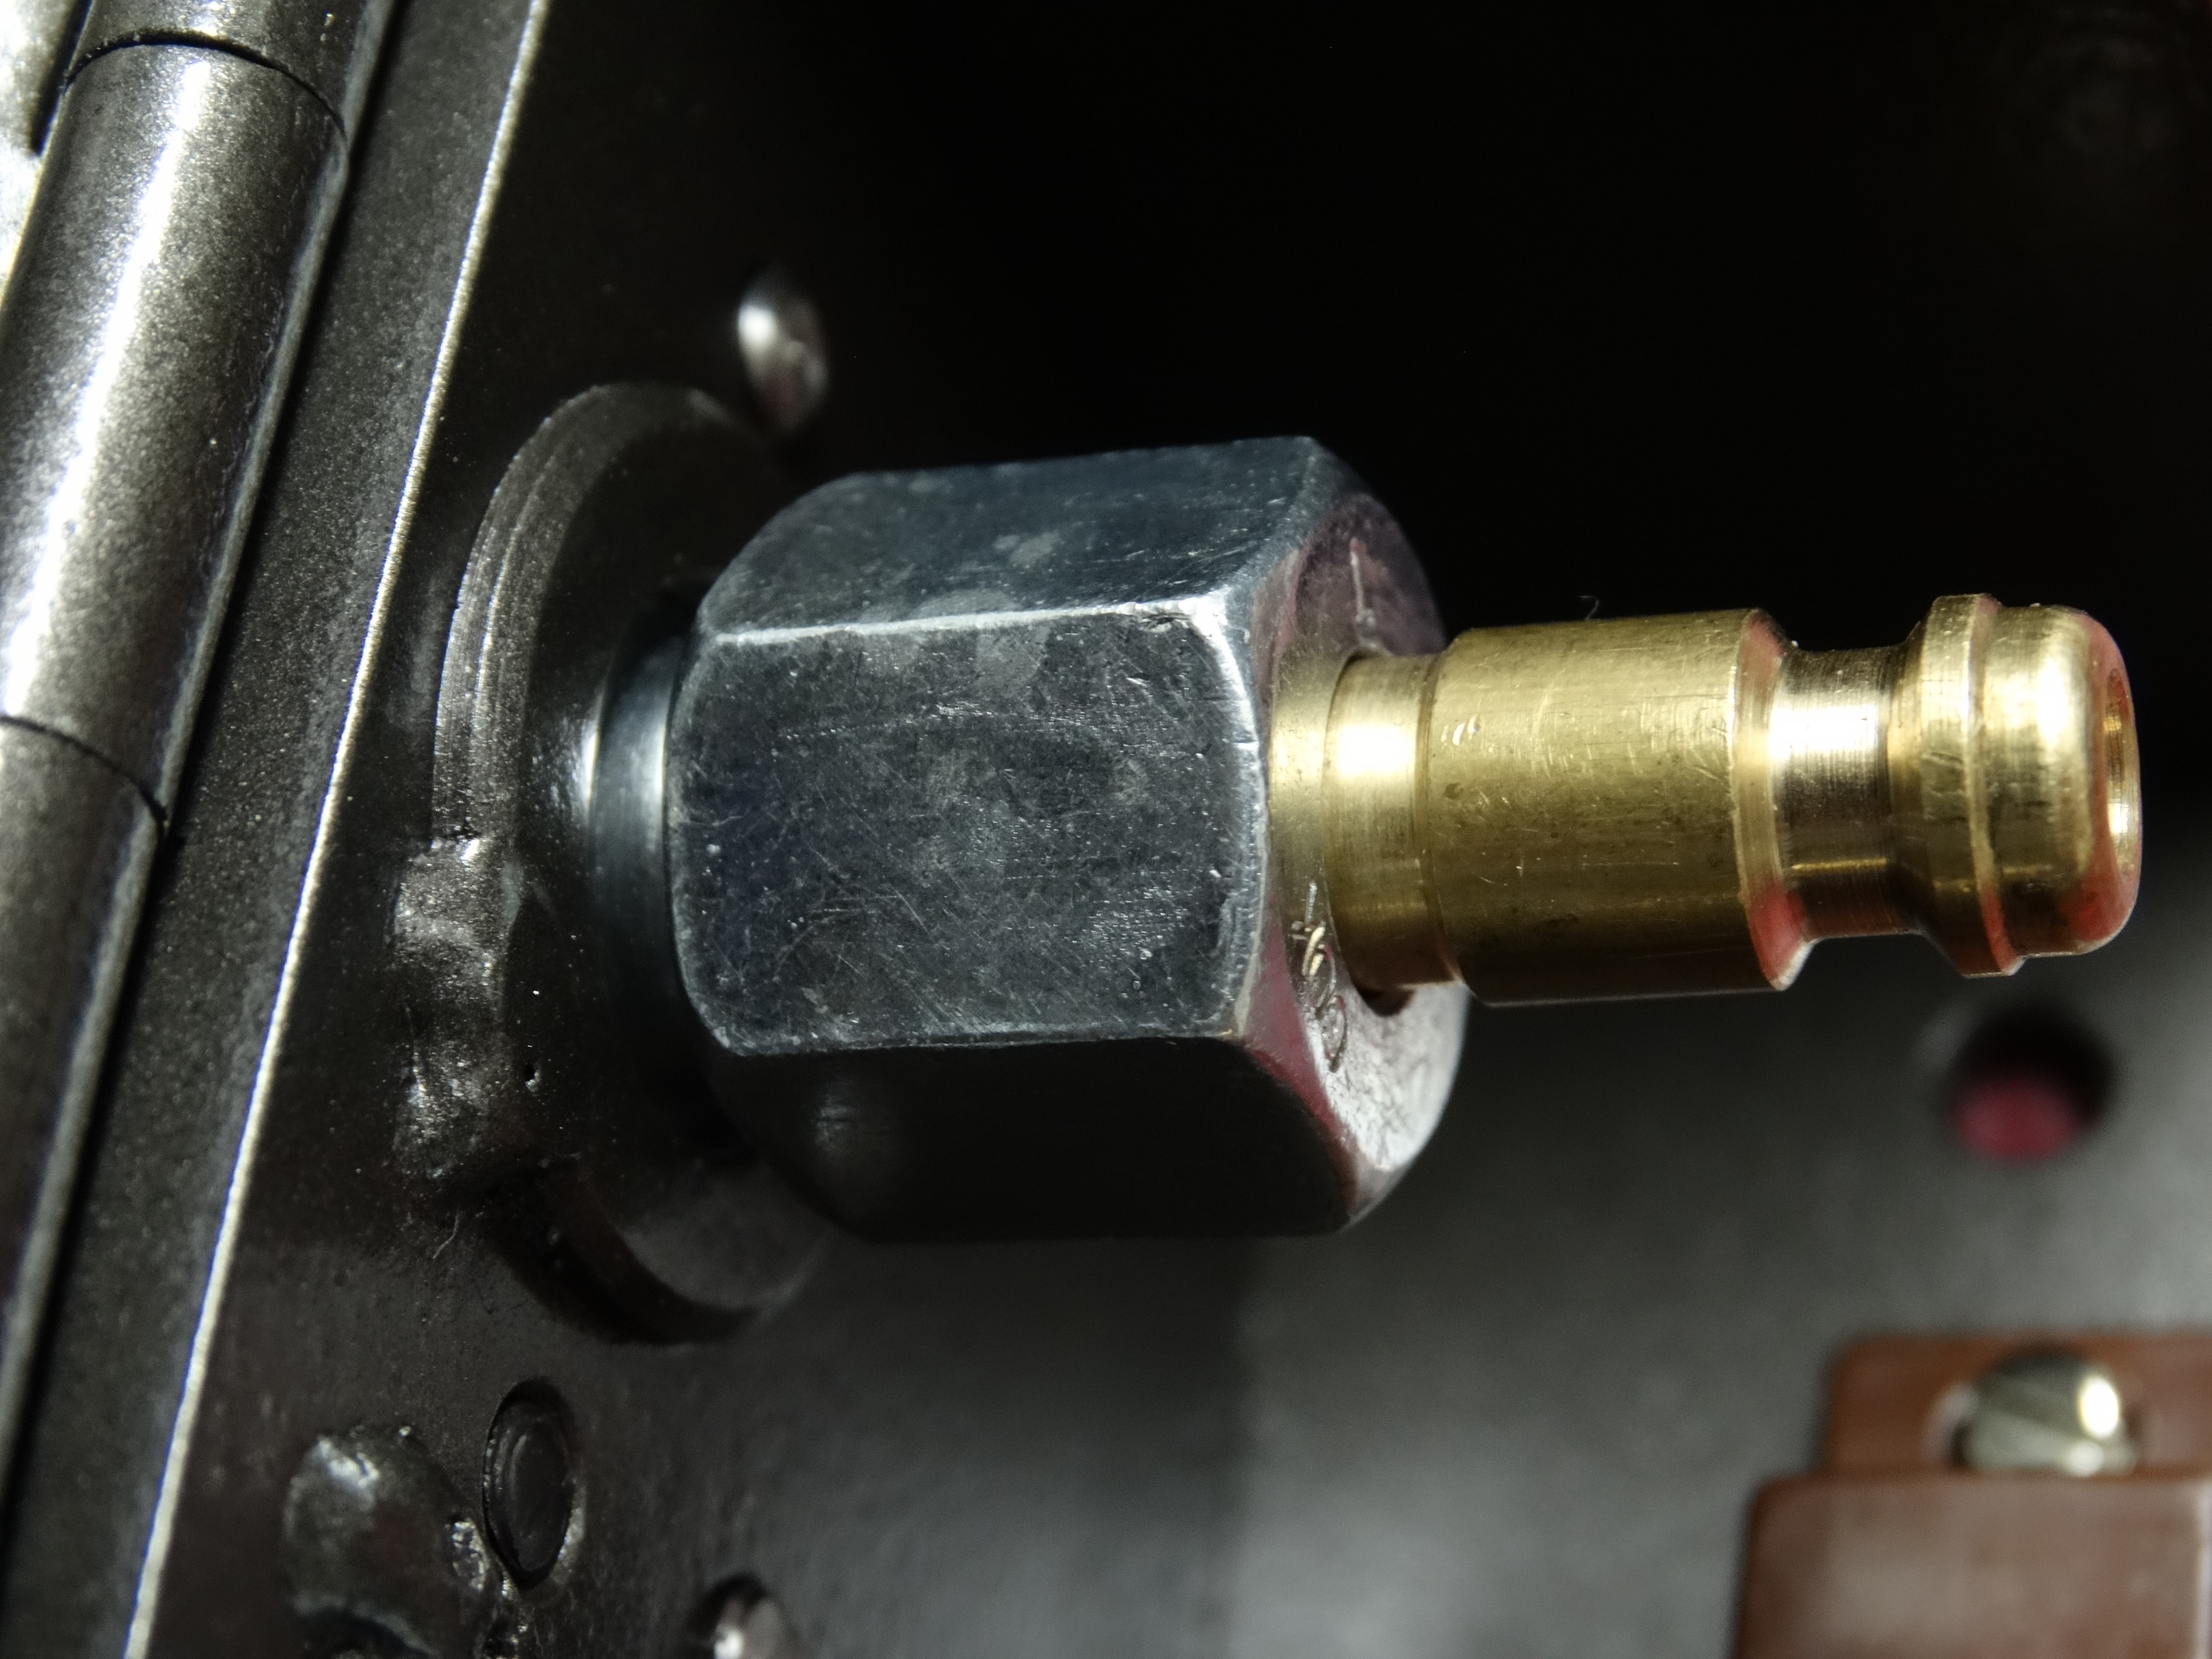
technology, wheel, metal, mother, iron, gland, auto part, automotive engine part, copper pipes